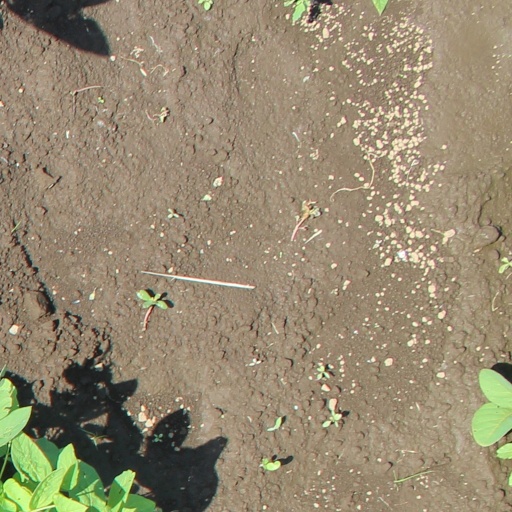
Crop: soybean